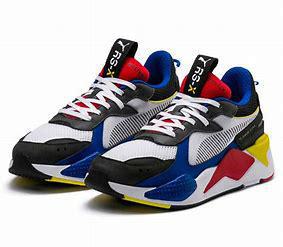
Brand: Puma
Model: Rs